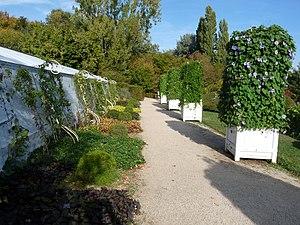
Collection nationale de Convolvulacées à Châtenay-Malabry, vue des plantes à l’extérieur des serres de l’arboretum de la Vallée-aux-Loups.
La Collection nationale de Convolvulacées est une collection vivante de plantes de la famille des Convolvulaceae gérée par le Conseil départemental des Hauts-de-Seine et située dans les serres de l’Arboretum de la Vallée-aux-Loups. La collection est labellisée Collection nationale CCVS par le Conservatoire des collections végétales spécialisées.